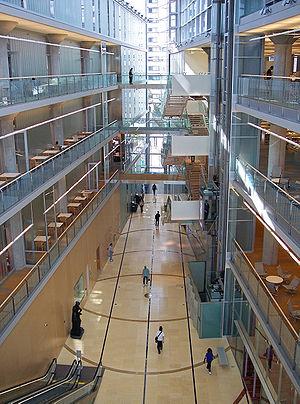
La Minneapolis Public Library and Information Center est un ensemble de bibliothèques desservant les résidents de Minneapolis. Sa création date de 1860 sous le nom de Minneapolis Athenæum. La MPL comprend aujourd'hui une bibliothèque centrale située en centre ville et quatorze bibliothèques secondaires - ou « communautaires ». Chaque bibliothèque dispose d'une équipe de direction chargée de discuter des services disponibles à la bibliothèque avec les écoles de leur secteur. Selon le rapport du conseil d'administration de 2004, les collections contiennent environ 3,1 millions d'articles dont 2,2 millions à la bibliothèque centrale.